Sidney Waxman

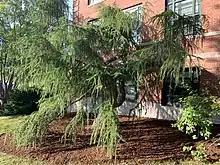
"Varied Directions" European Larch (Larix decidua) dwarf conifer cultivated by Sidney Waxman

Born in Providence in 1923, Waxman worked as a pipefitter at a shipyard in New London, Connecticut, before enlisting in the U.S. Navy and serving as an aircraft mechanic during World War II. He married Florence Dix in 1948 and pursued higher education through the G.I. Bill. At first planning to study mechanical engineering, Waxman earned a bachelor's degree in horticulture from the University of Rhode Island and a master's and doctorate, both in horticulture, at Cornell University. His early research focused on the effects of different periods of exposure to light on plant growth. He was appointed a professor of ornamental horticulture at UConn in 1957. He was renowned for using seeds from witches' brooms to propagate dwarf conifers with radically varied characteristics. On his drives around New England, he sometimes used a .22 caliber rifle to shoot down seed-bearing cones, though in later years he employed professional tree climbers to retrieve the cones.